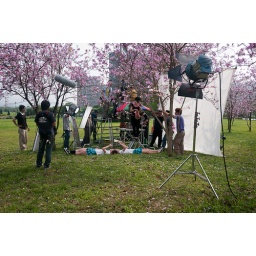
A paper airplane floats from hand to hand in a sea of pink tree blossoms.